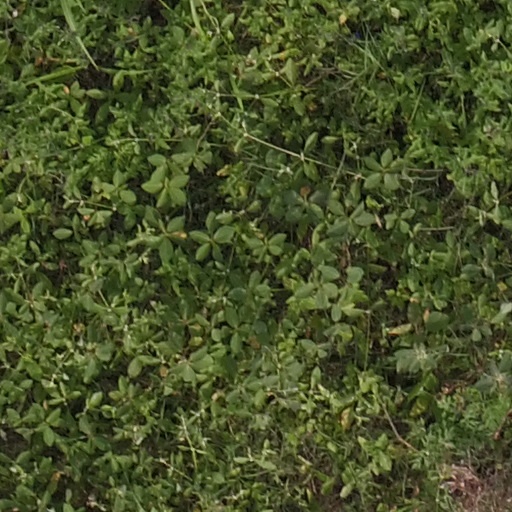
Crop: maize; corn